Land cover

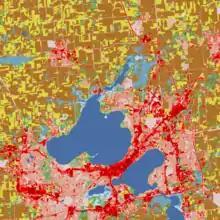
Land cover surrounding Madison, Wisconsin. Fields are shaded yellow and brown, water blue, and urban surfaces red.

Land cover is the physical material at the land surface of Earth. Land covers include flora, concrete, built structures, bare ground, and temporary water. Earth cover is the expression used by ecologist Frederick Edward Clements that has as its closest modern equivalent vegetation. The expression continues to be used by the United States Bureau of Land Management.